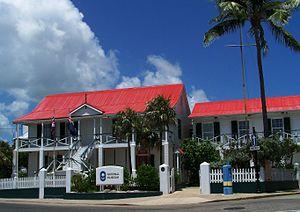
Le musée national des Îles Caïmans est un musée ouvert en 1990, situé à George Town, dans les Îles Caïmans. Il est dédié à la préservation, à la recherche et à l'exposition de tous les aspects du patrimoine caïmanais.
Les îles Caïmans ou îles Caïman ou îles Caïmanes sont un territoire britannique d'outre-mer dans les Caraïbes. Ce territoire est connu pour être un paradis fiscal.